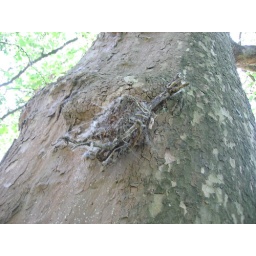
A weird wooden skeletal thing on a tree in Oxford.